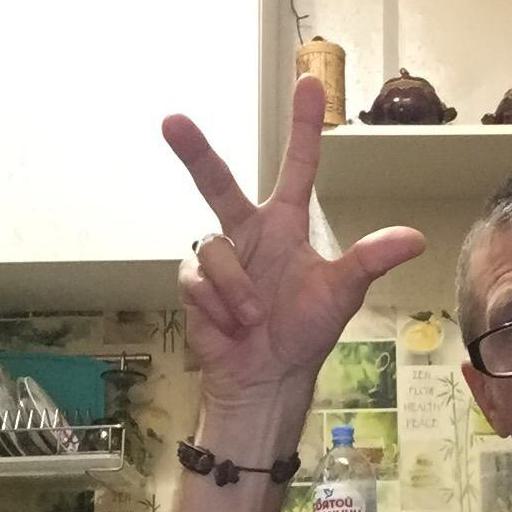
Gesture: three2